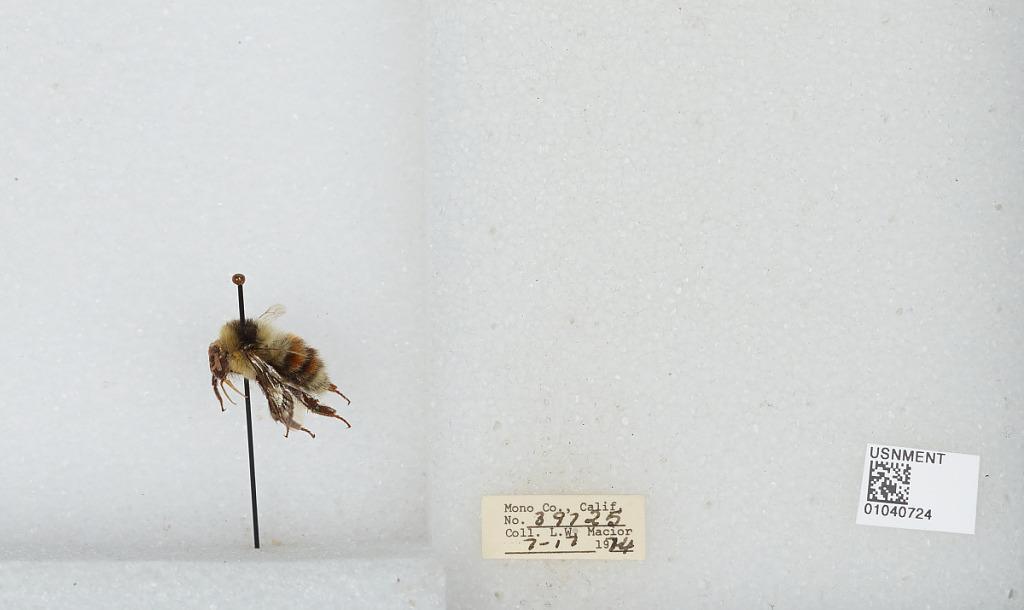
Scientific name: Bombus (Cullumanobombus) rufocinctus Cresson
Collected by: L. Macior
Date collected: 1974-7-17
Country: United States
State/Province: California
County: Mono
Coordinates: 37.92, -118.87